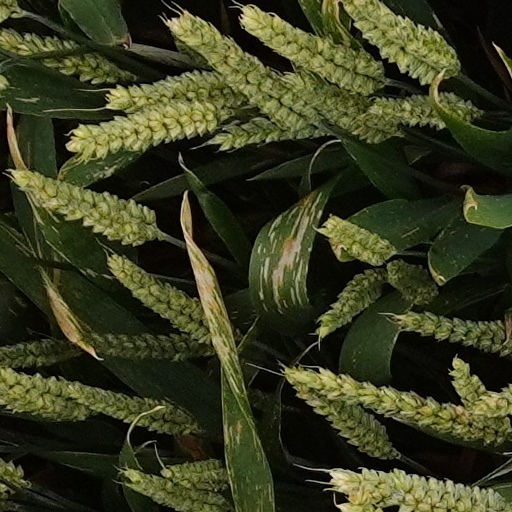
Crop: wheat